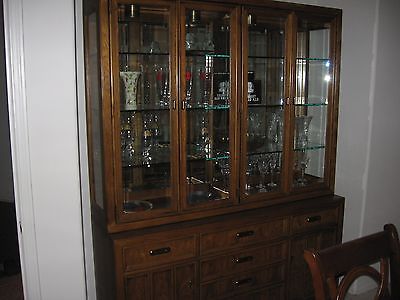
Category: table